Stamp mill

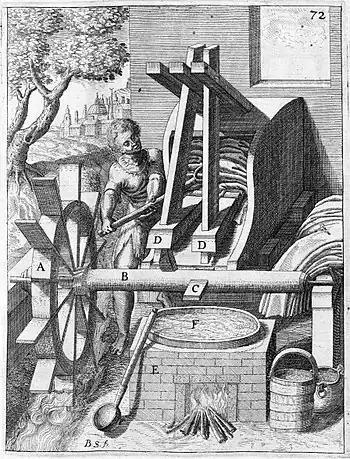
A fulling mill from Georg Andreas Böckler's "Theatrum Machinarum Novum", 1661

Stamp mills were used in early paper making for preparing the paper-stuff (pulp), before the invention of the Hollander beater, and might have derived from those used in fulling wool. They were used in oil-seed processing prior to pressing the oil from the milled seeds. Early mills were water-powered but mills can also be steam or electric powered.